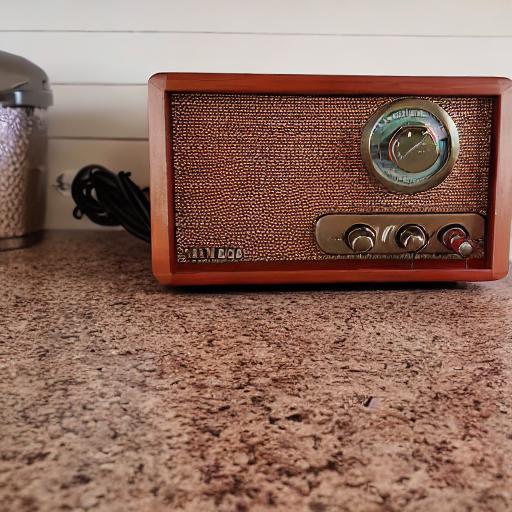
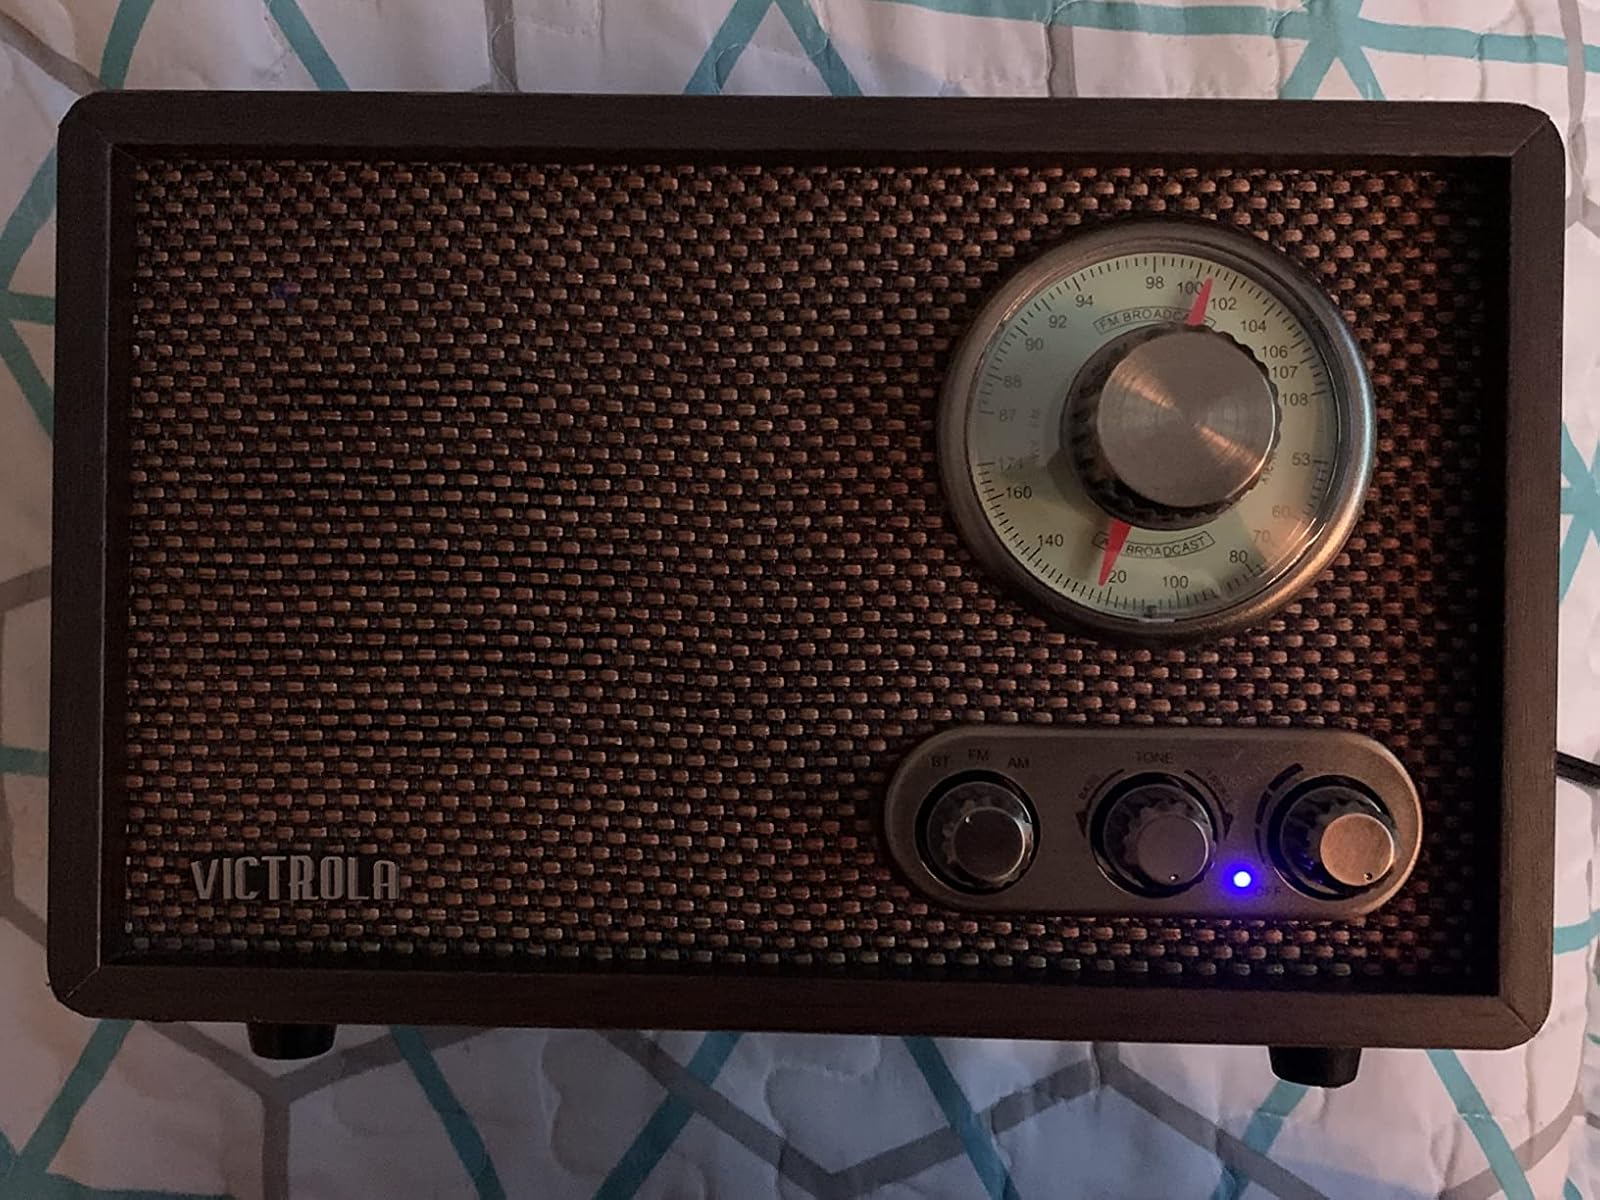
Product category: radio
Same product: no